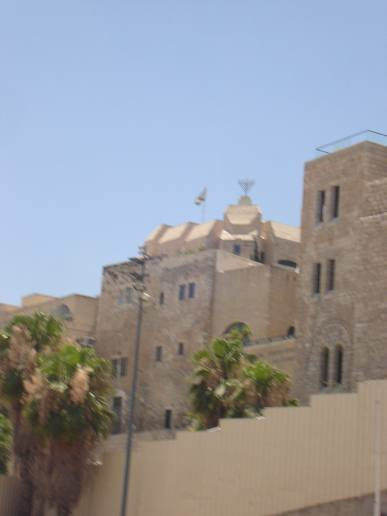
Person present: No